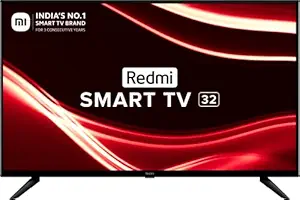
Redmi 80 cm (32 inches) Android 11 Series HD Ready Smart LED TV | L32M6-RA/L32M7-RA (Black)
Category: Electronics
Price: 13999 (list price: 24999)
Rating: 4.2 (45,238 ratings)
About this product: Resolution: HD Ready (1366 x 768) | Refresh Rate: 60 hertz | 178 Degree wide viewing angle|Connectivity: 2 HDMI ports to connect set top box, Blu-Ray players, gaming console | 2 USB ports to connect hard drives and other USB devices | 3.5mm to connect your headphones | Bluetooth 5.0 to connect Bluetooth speakers, earphones and TWS earphones|Sound: 20 Watts Powerful Stereo Speakers | Dolby Audio | DTS Virtual: X and DTS-HD | Dolby Atmos pass through ARC port|Smart TV Features : Android TV 11 | Chromecast built-in | PatchWall 4 with IMDb integration | Kids Mode with Parental Lock | 75+ Free Live Channels | Universal search | Language Universe (16+ Languages) | India's Top 10 | Miracast | Supported Apps: Prime Video | Netflix | Disney + Hotstar | YouTube | Apple TV | 5000+ apps from Play Store | Auto Low Latency Mode | Quad core processor | Dual band Wi-Fi | 1GB RAM + 8GB Storage|Display: A+ Grade LED panel | Vivid Picture Engine | Detailed Picture Controls | Ultra bright screen | Dynamic contrast | Dynamic backlight|Warranty Information: 1 year comprehensive warranty on product and 1 year additional on Panel provided by the brand from the date of purchase|Easy Returns: This product is eligible for replacement within 10 days of delivery in case of any product defects, damage or features not matching the description provided|Video capture format :avi, mp4,Included components :1 led tv, 2 table stand base, 1 user manual, 1 remote control, 4 screws,resolution :720p